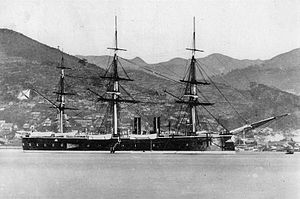
Kniaz Pozharski (skib, 1873) / Tjeneste
Kniaz Pozharski efter ombygningen i 1885 - nu med to skorstene.
Det russiske panserskib Kniaz Pozharski blev påbegyndt i 1864, men var længe undervejs og hejste først kommando i 1873. Skibet blev solgt til ophugning i 1911. Det var opkaldt efter fyrst Dmitri Mikhaylovich Pozharski, der havde en central rolle i generobringen af Moskva fra den polske hær i 1612.